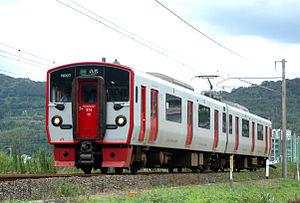
La ligne principale Nippō est une ligne ferroviaire traversant l'île de Kyūshū au Japon. Exploitée par la compagnie JR Kyushu, elle relie la gare de Kokura à Kitakyūshū à la gare de Kagoshima en suivant la côte orientale de l'île.
La ligne principale Hōhi est une ligne ferroviaire du centre de l'île de Kyūshū au Japon. Elle relie la gare de Kumamoto dans la préfecture de Kumamoto à la gare d'Ōita dans la préfecture d'Ōita. La ligne est exploitée par la compagnie JR Kyushu.